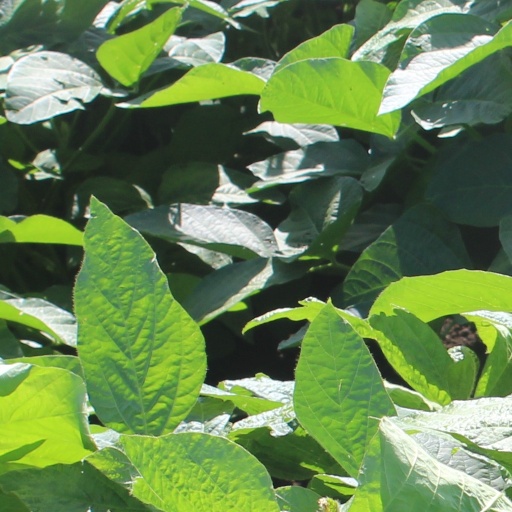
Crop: soybean